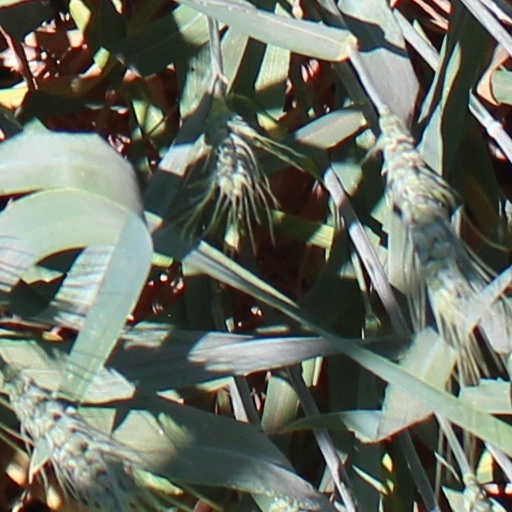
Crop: wheat